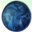
Label: plate